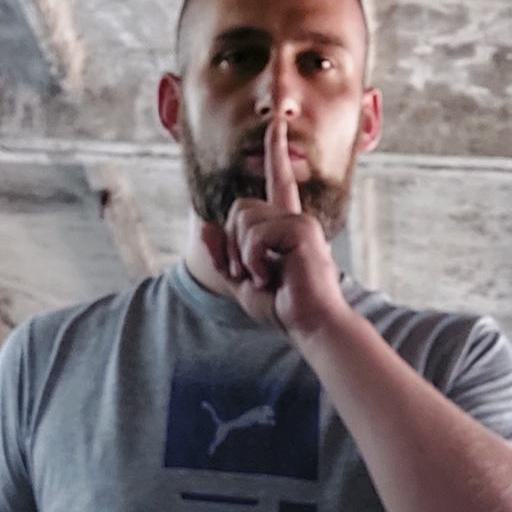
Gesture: mute